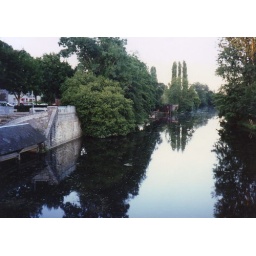
View of the river towards our house from the bridge going to the playground in St. Jacques.